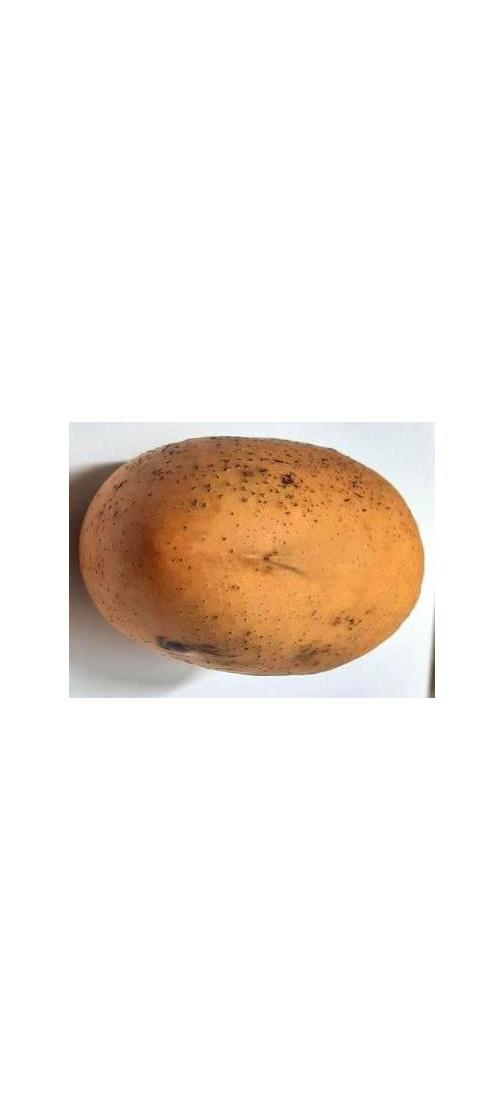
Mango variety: Ashshina Classic